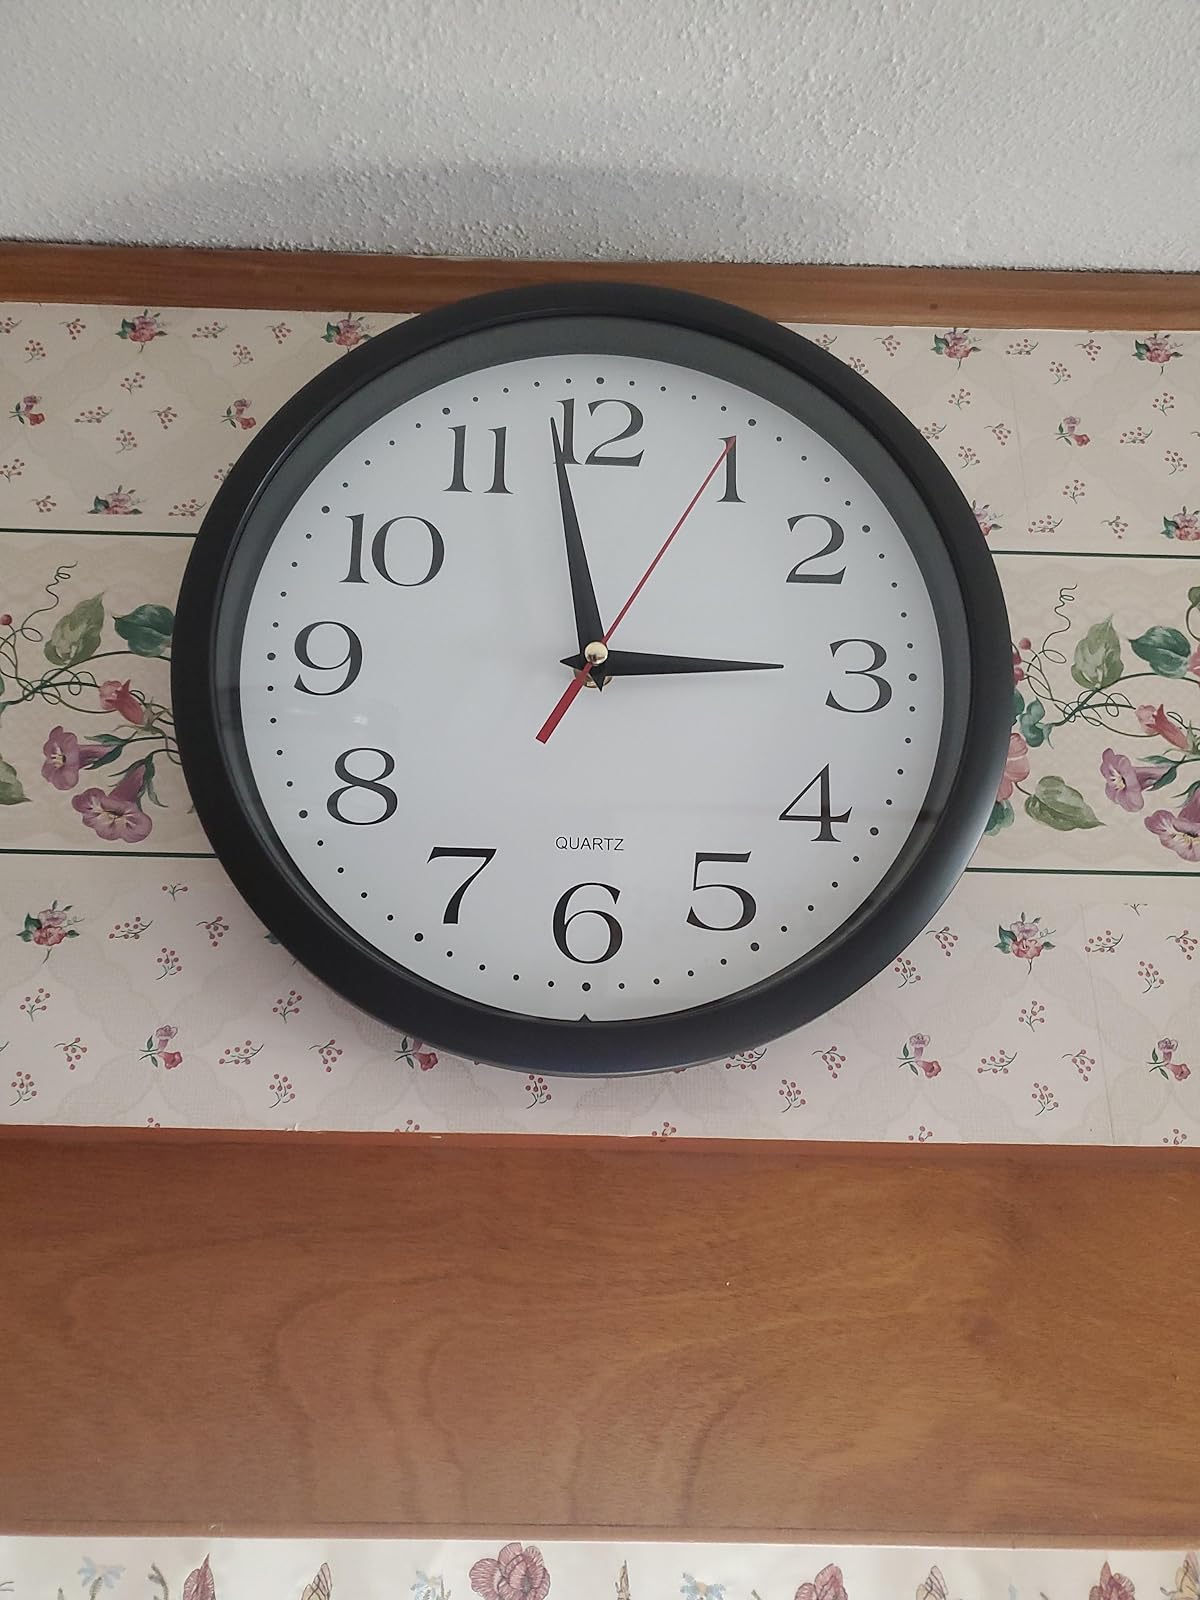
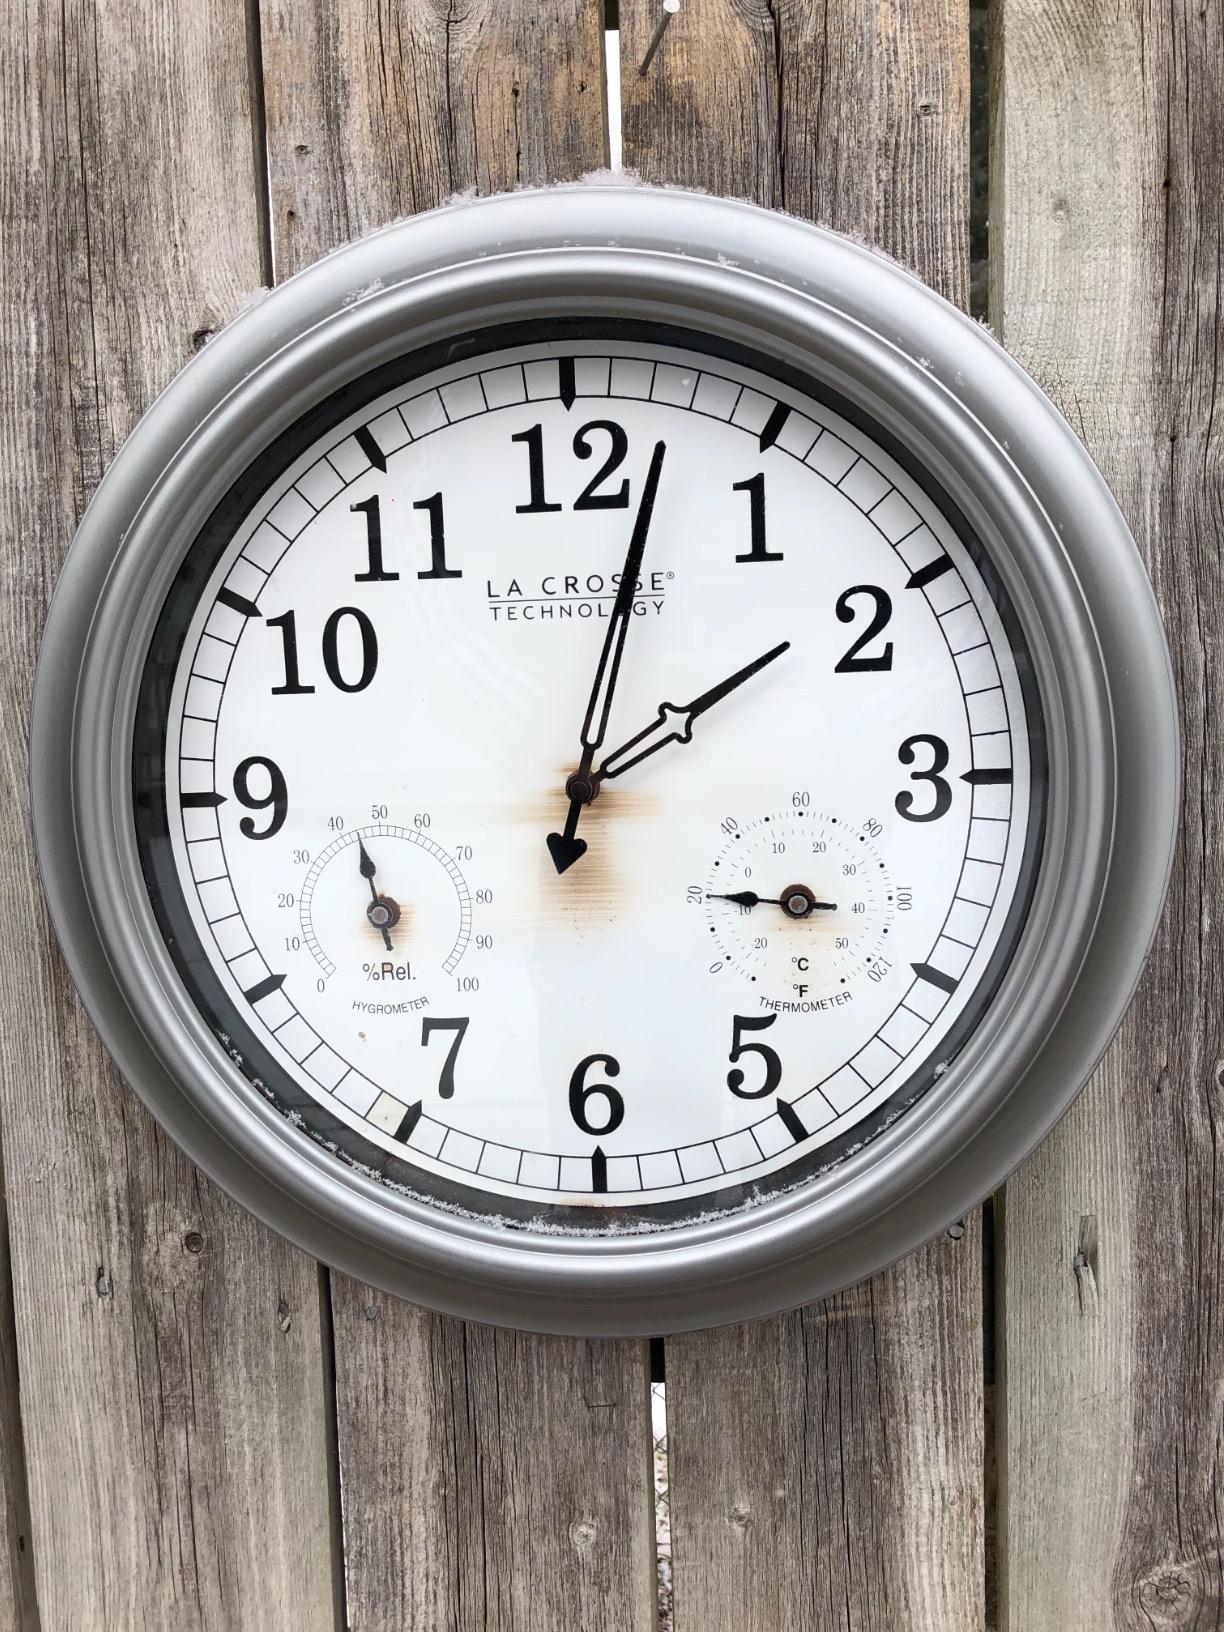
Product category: clock
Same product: no